Bronx International Exposition of Science, Arts and Industries

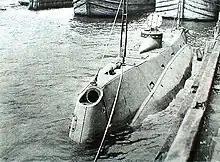
The , exhibited at the fair

The Bronx World's Fair was originally supposed to open on May 30, 1918, one year after the Bronx's 300th anniversary of its settlement, and was to run for five months per year. At the time, they expected that the fair could be converted into a permanent attraction after 1918, and it was marketed as the city's first "permanent exposition". The actual opening was not until the following month. The fair was located on a site at Exposition Park on the east bank of the Bronx River at 177th Street and Devoe Avenue. Amusement park rides and exhibition halls operated next to each other. The free attractions at the Bronx World's Fair included various sideshows such as a "Comedy Circus"; the Lunette Sisters; performances by high-diver Kearney P. Speedy; and a "monkey cabaret". Another attraction at the fair was the submarine .